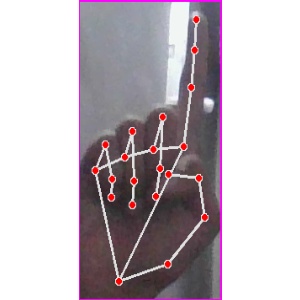
अक्षर: क